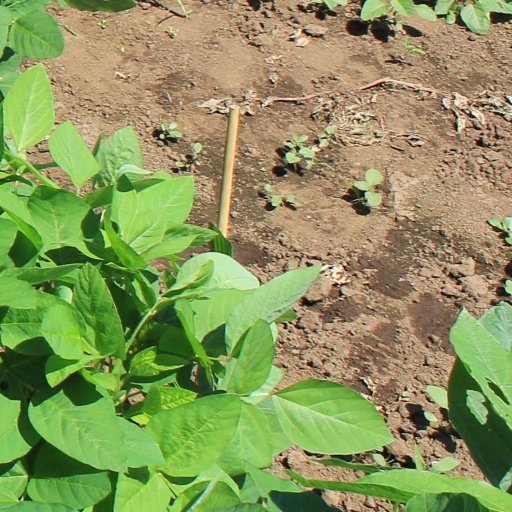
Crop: soybean